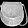
Label: Bag